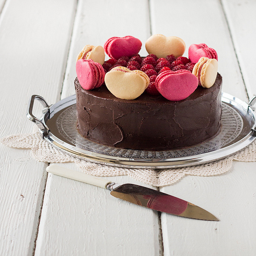
There is a small chocolate cake with hearth shaped cookies on top of it.
A chocolate cake with decorations and a knife
A metal plate topped with a chocolate covered cake.
A chocolate cake with raspberries and hearts on top.
some hearts are on top of a cake